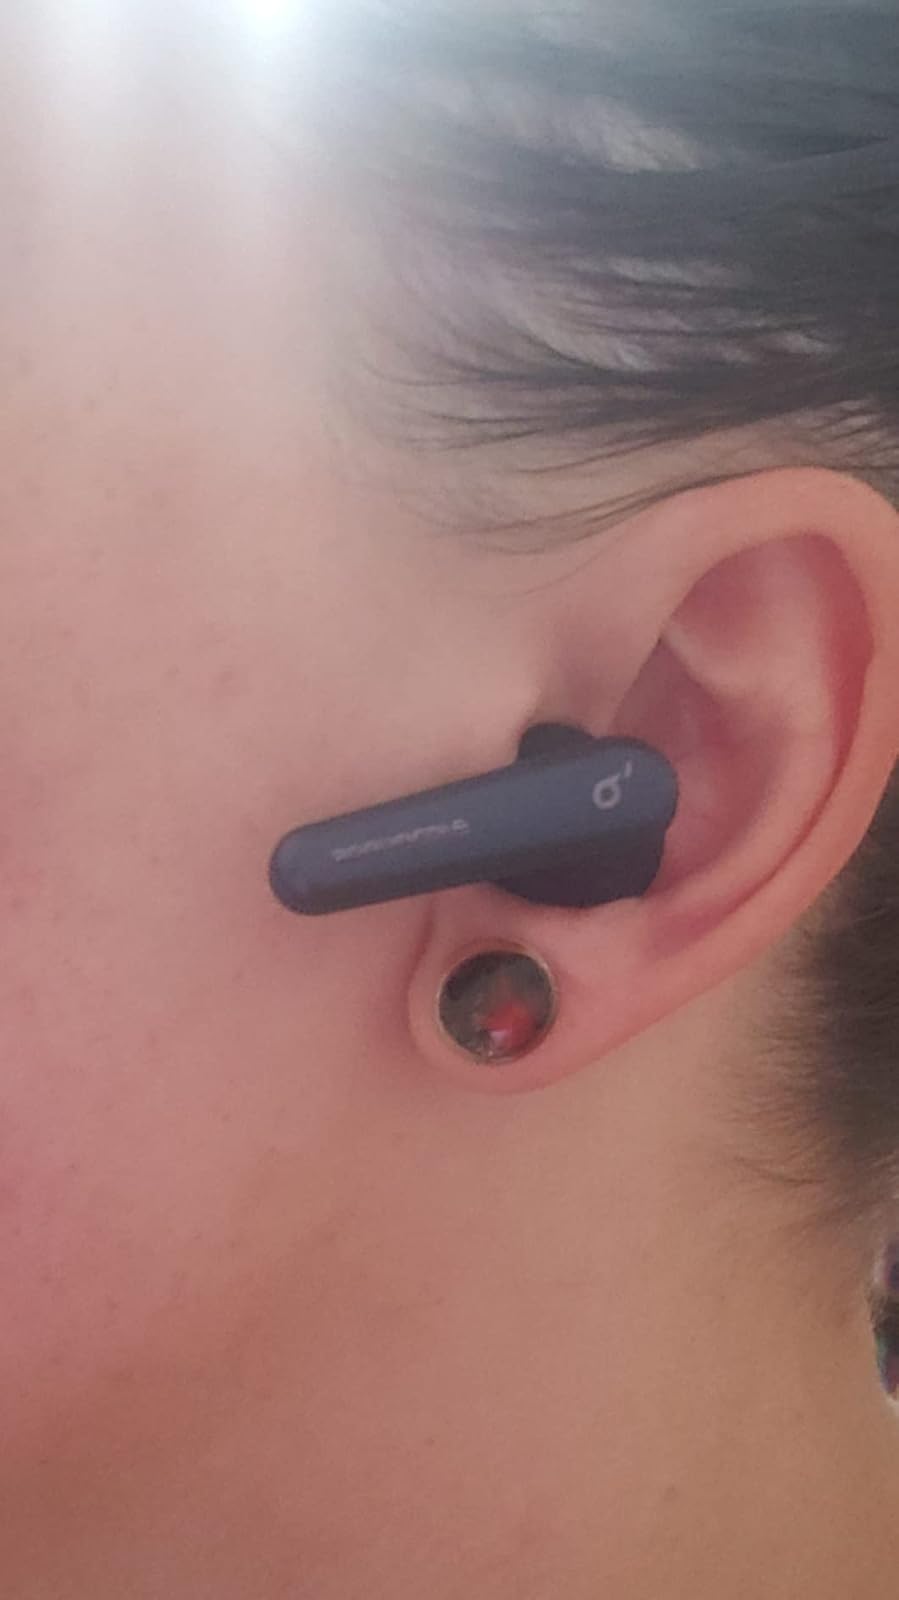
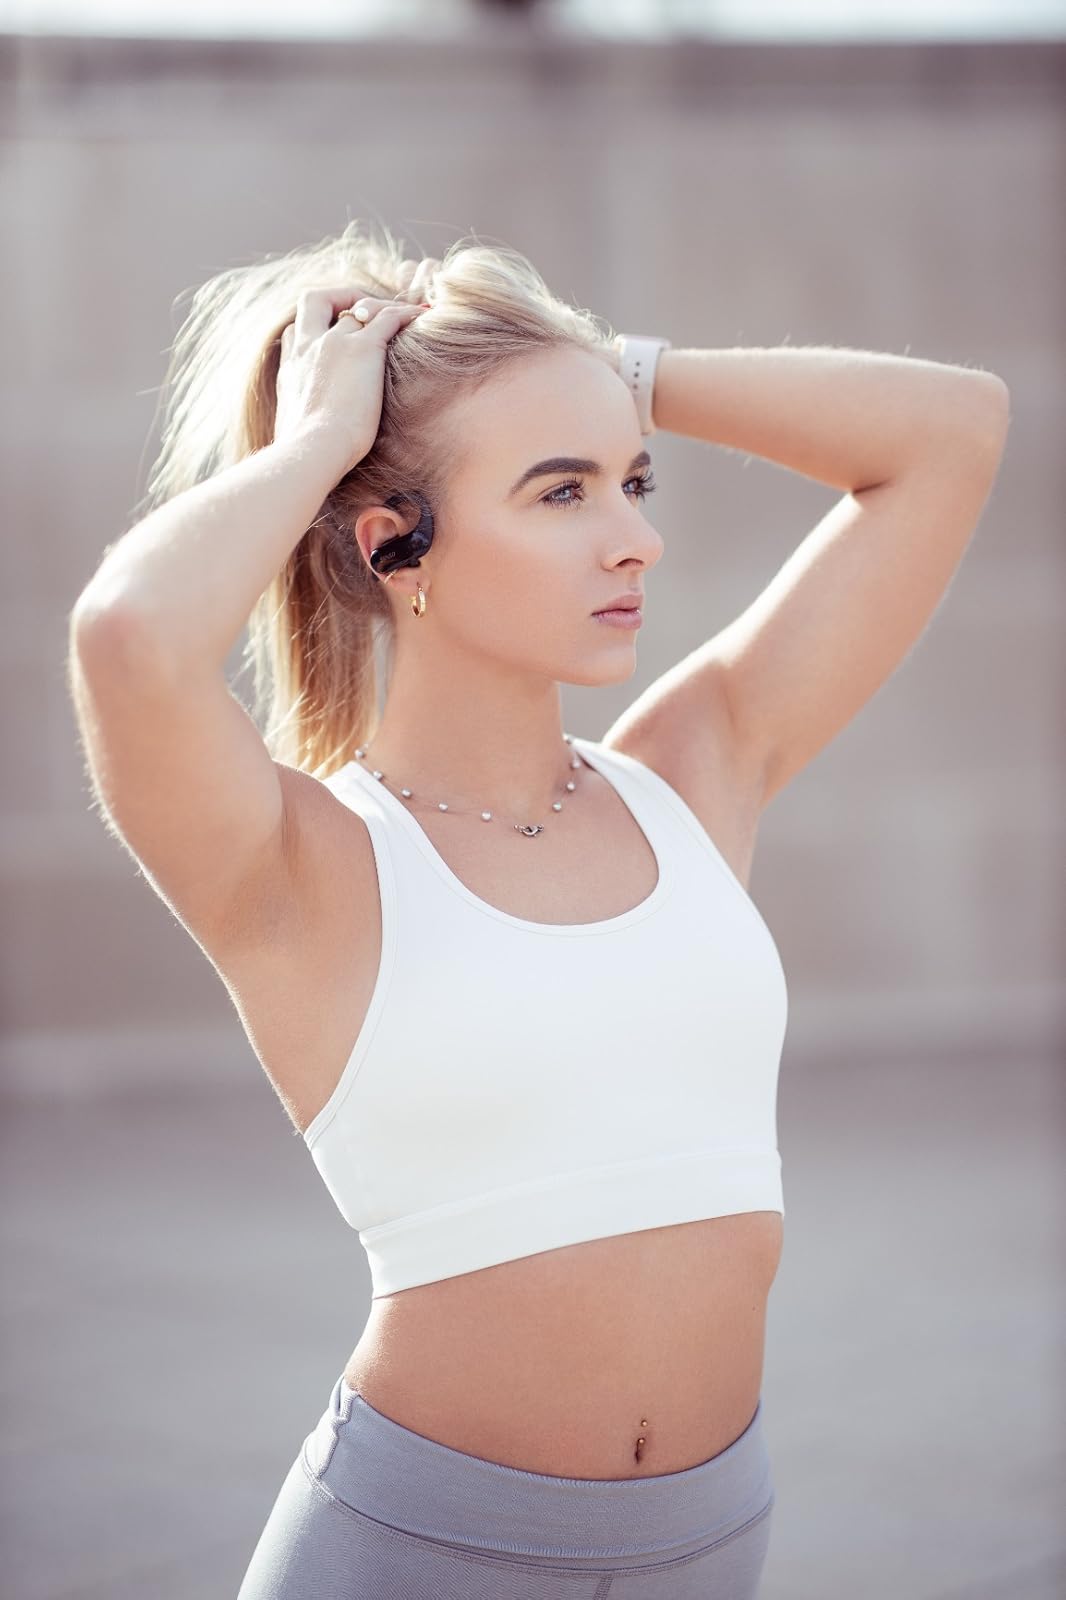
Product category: earbuds
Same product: no